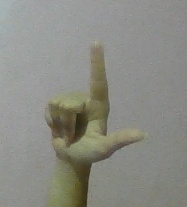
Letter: laam